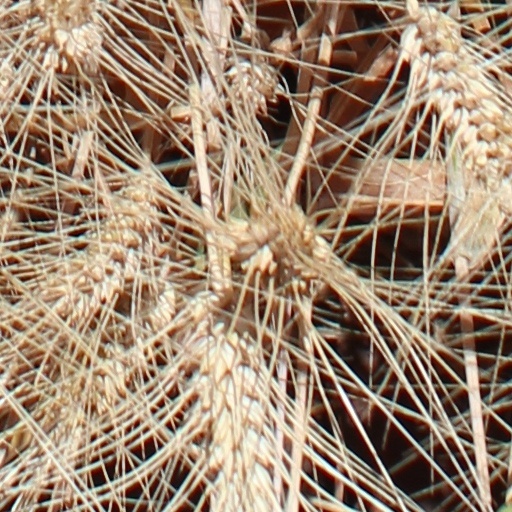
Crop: wheat